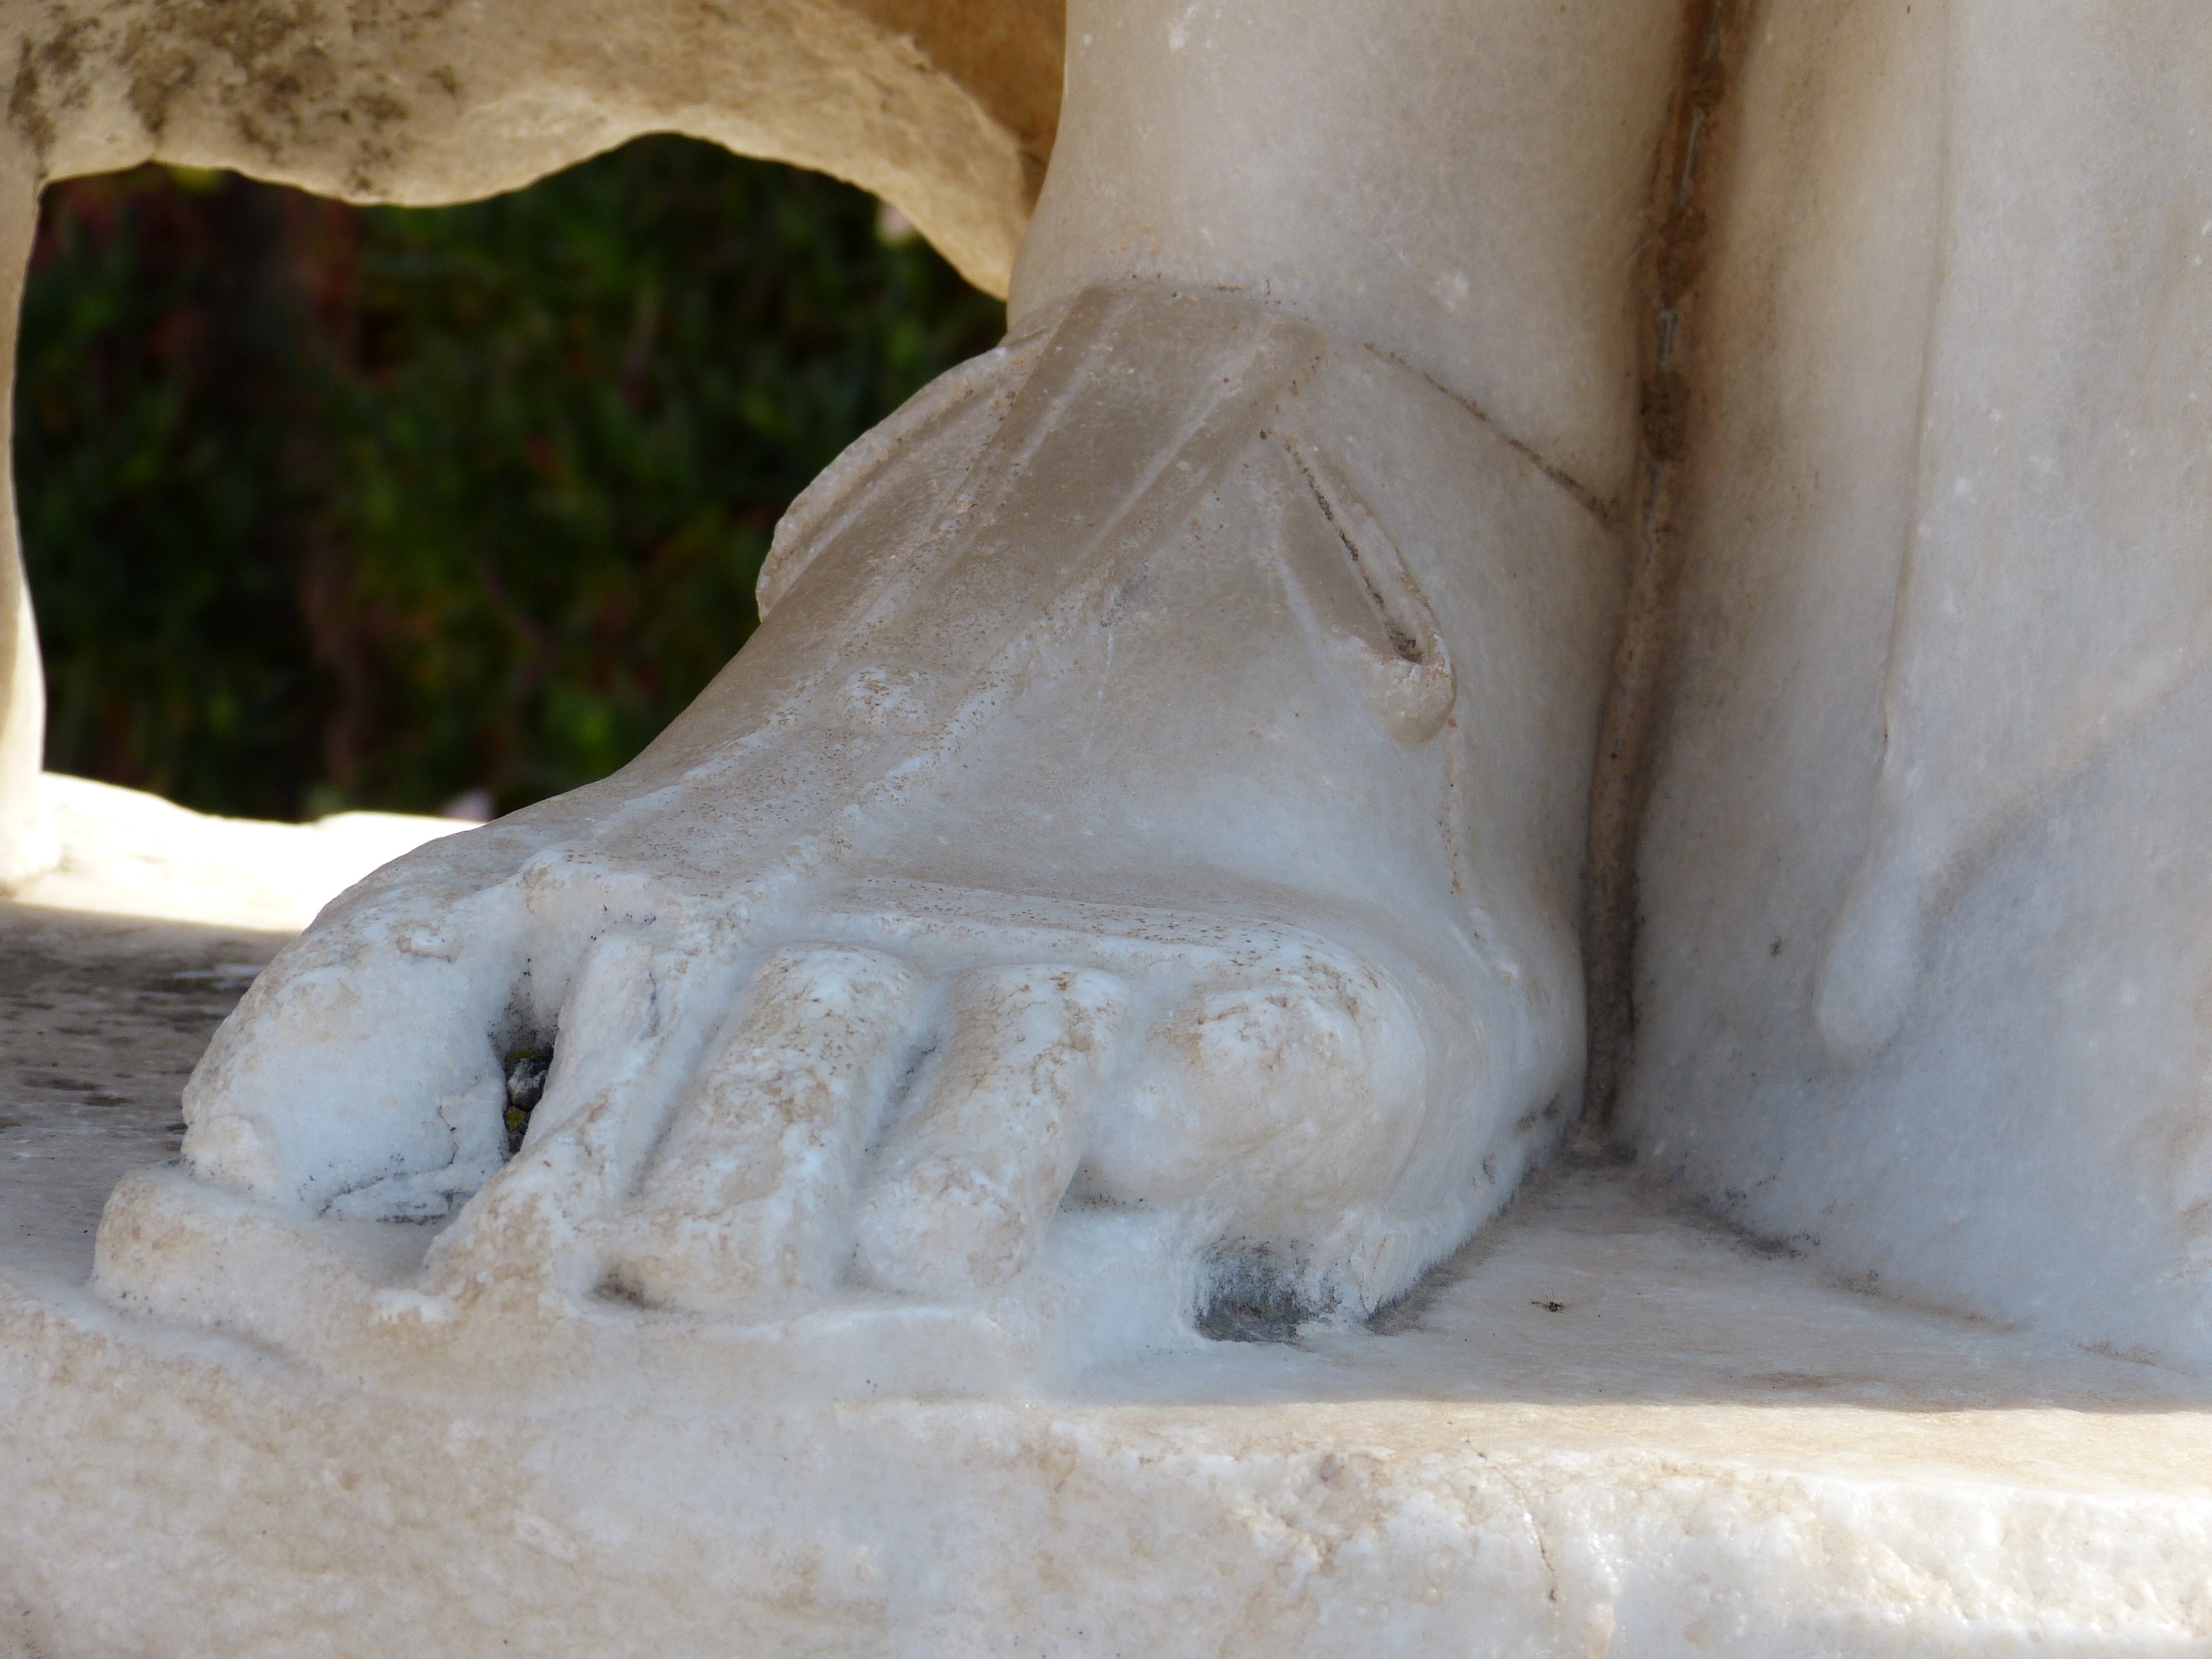
rock, antique, stone, monument, formation, leg, statue, museum, foot, world heritage, sculpture, art, figure, temple, turkey, carving, toe, historically, plaster, antiquity, stone carving, ephesus, ancient history